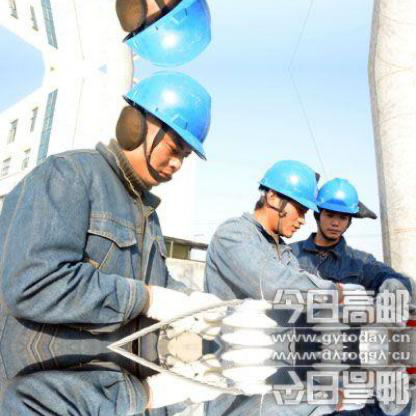
Objects in the image:
label: helmet
label: helmet
label: helmet
label: helmet